Archaeological looting

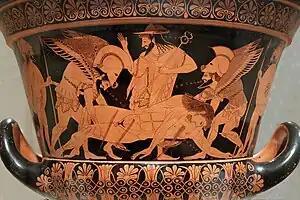
The Euphronios Krater painting of Sarpedon dying

The Elgin Marbles, or Parthenon Marbles are a collection of architecture and sculptures originating from the Parthenon in Athens. Thomas Bruce of Scotland, the 7th Earl of Elgin removed the Marbles and had them shipped to England. Thomas Bruce was the Ottoman Empire's British ambassador. Some say that the 7th Earl of Elgin looted the Marbles, but others say that he received permission from the Ottoman authorities. The Elgin Marbles were removed from Greece and brought to London. The Marbles were bought from the 7th Earl of Elgin by Great Britain and they are now displayed in the British Museum. It is a controversial topic as to who the Elgin Marbles belong to. The Greek government wants the Marbles back because at the time the Marbles were taken to London, Greece was under the control of the Ottoman Empire. The British Museum wants to keep the marbles in London because they claim they are saving the Marbles from damage despite the Acropolis Museum in Athens having been built specifically with the protection of these artifacts in mind.